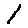
Label: 1